Lady Hewley Trust

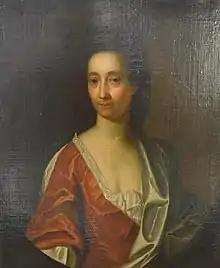
Sarah Hewley

Sarah Wolrych was born in 1627 and she had money from her mother before she married John Hewley. As his widow, Sarah spent large sums in works of charity. In 1700 she built Lady Hewley's Almshouses and funded charity schools founded at York by Archbishop John Sharp. In 1705 she created the Hewley Trust. She died in 1710. Portraits of Sir John Hewley and his wife are preserved in the vestry of St. Saviourgate Chapel.